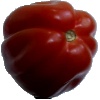
Label: Tomato Heart 1